Belshazzar (novel)

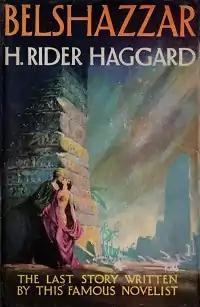
Cover of First edition

Belshazzar is a historical novel by H. Rider Haggard set in Ancient Babylon. It was written in 1924, and was just finished at the time of his death.